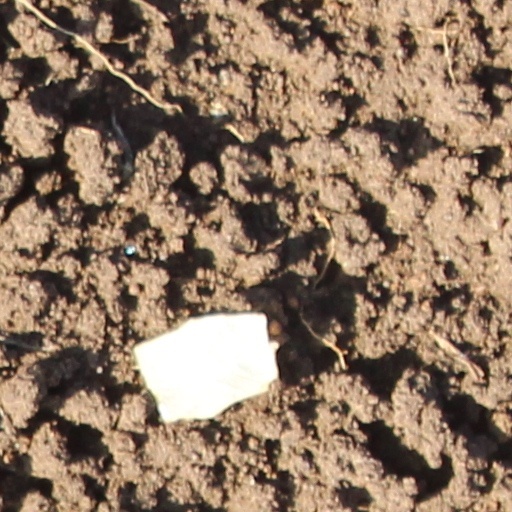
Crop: wheat